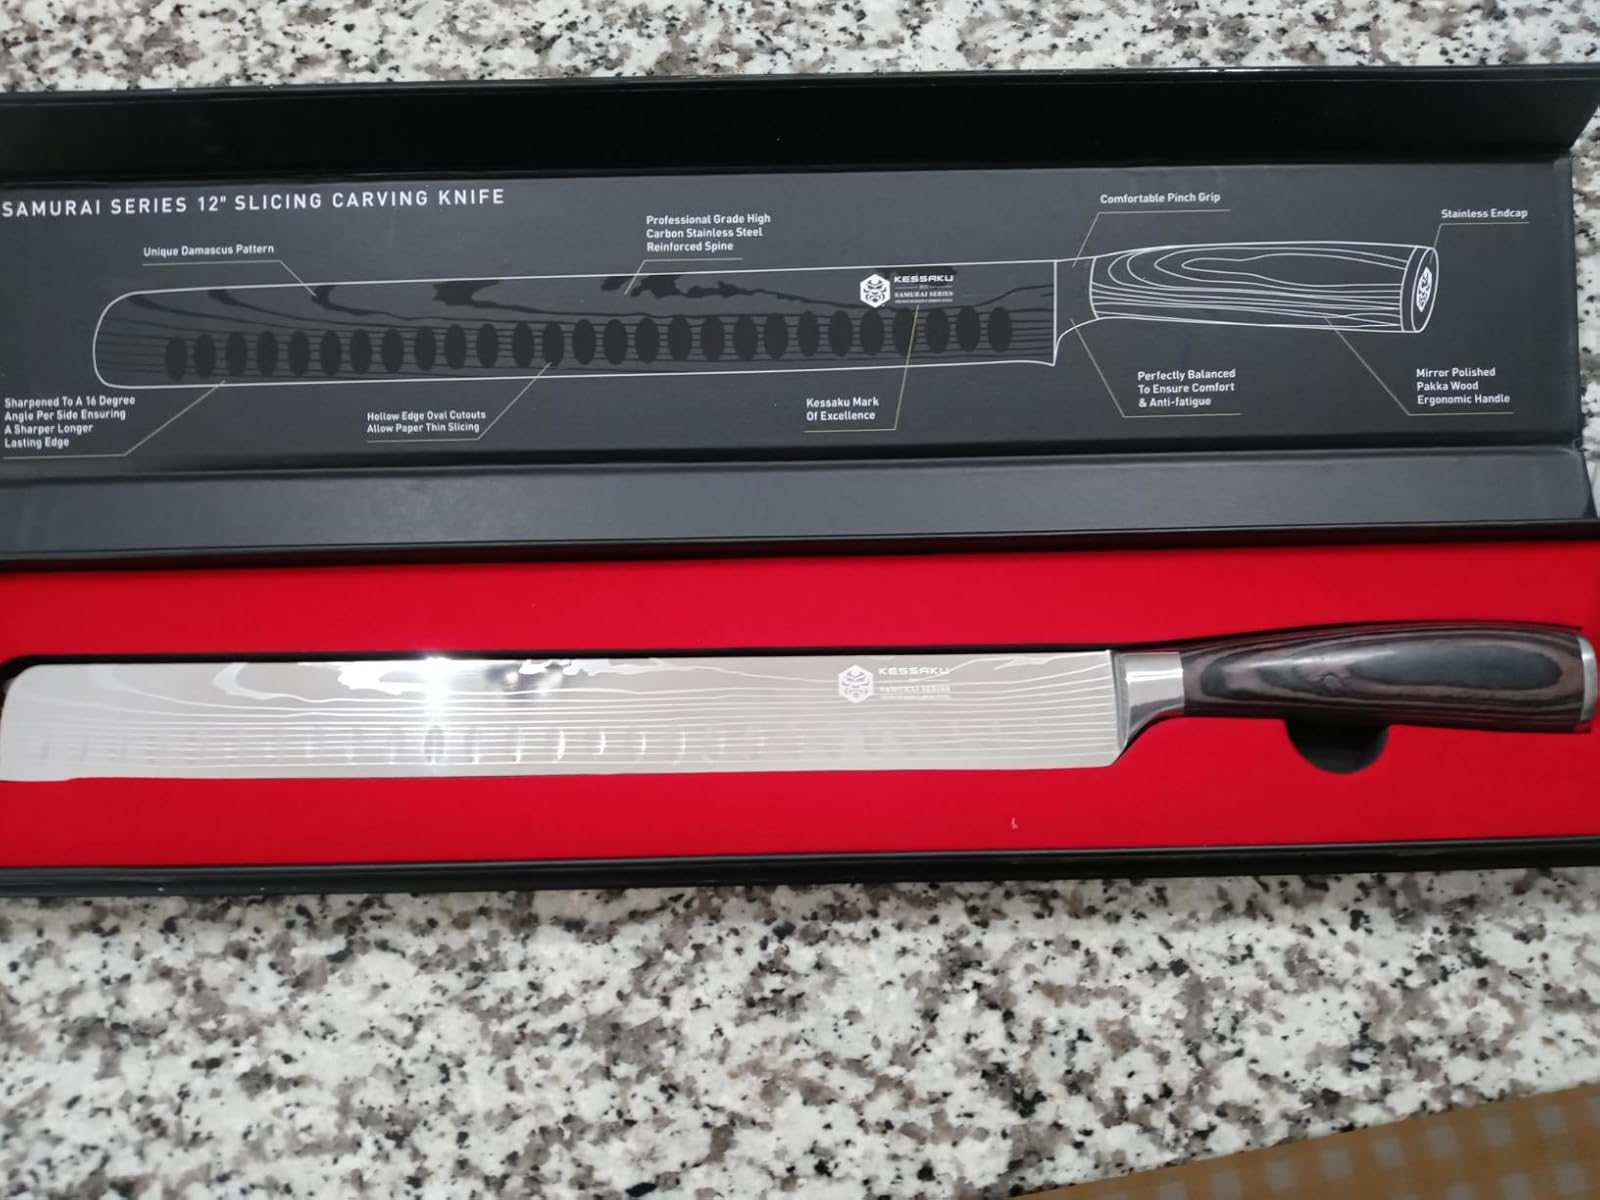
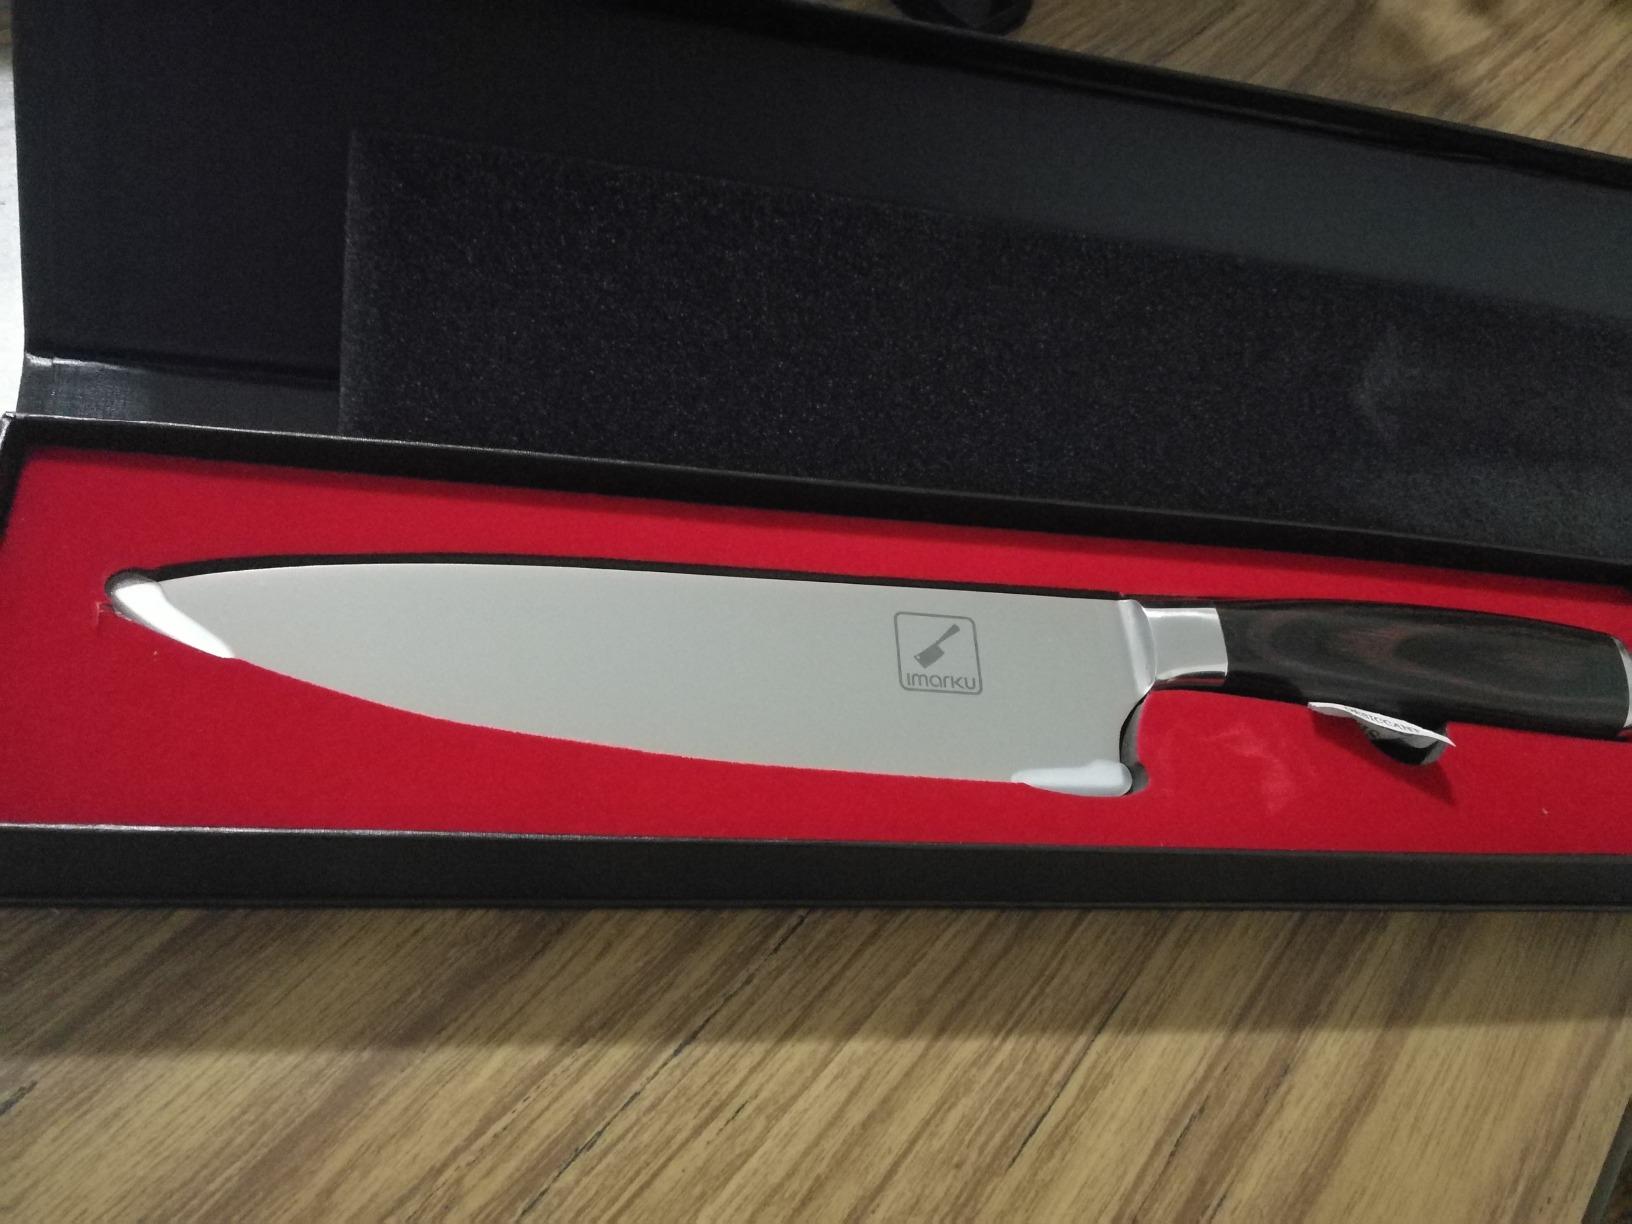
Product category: items_knife
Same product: no